Black Mamba (song)

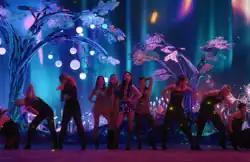

In the music video for "Black Mamba", Aespa's members are seen in a futuristic, surreal reality and meet an enormous black snake. Fantastical, neon-lit scenes of intense, floor-dropping choreography are interspersed with moments that highlight each member exploring this new reality and engaging with the "æ-members", and hinting to a villain known as the titular black mamba. Each member connects with her alter ego through a mysterious mobile app called "Synk". By the end, a distorted human figure emerges with glitching digital pixels.